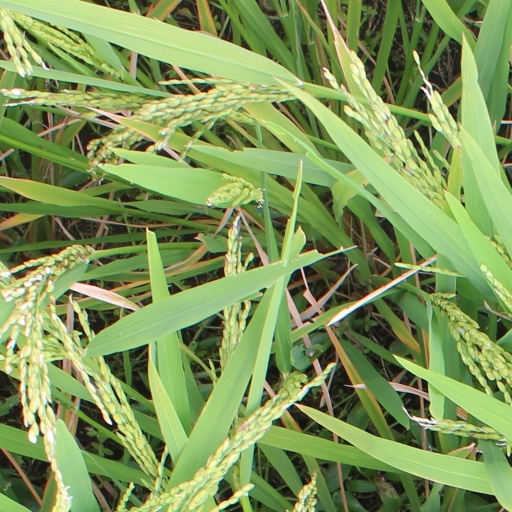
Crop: rice